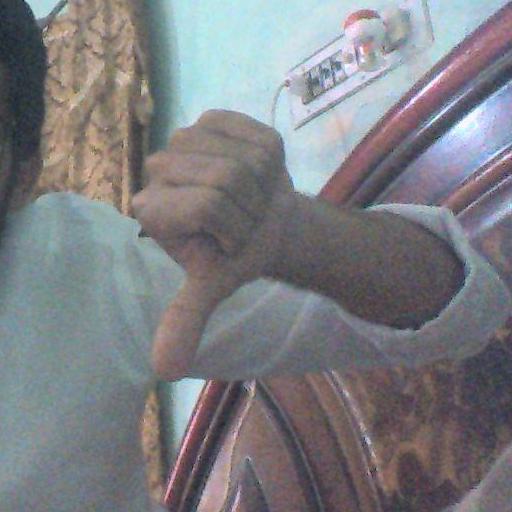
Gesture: dislike